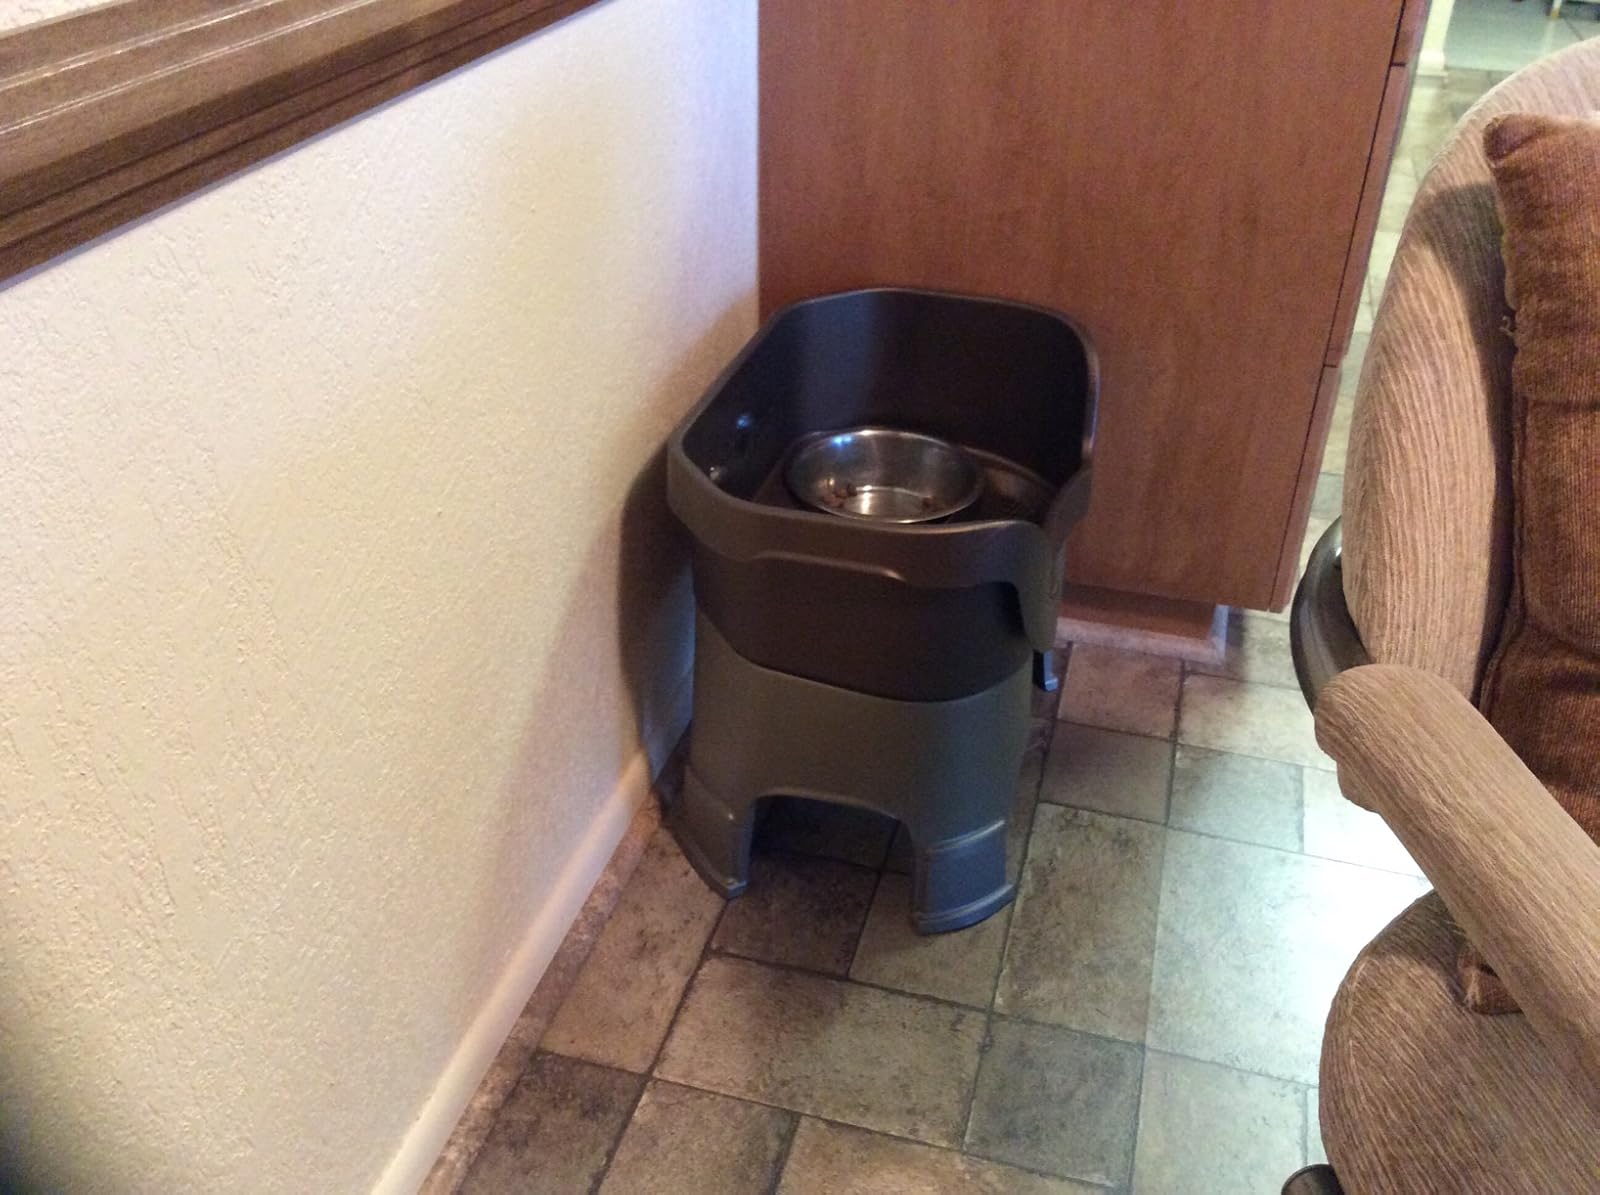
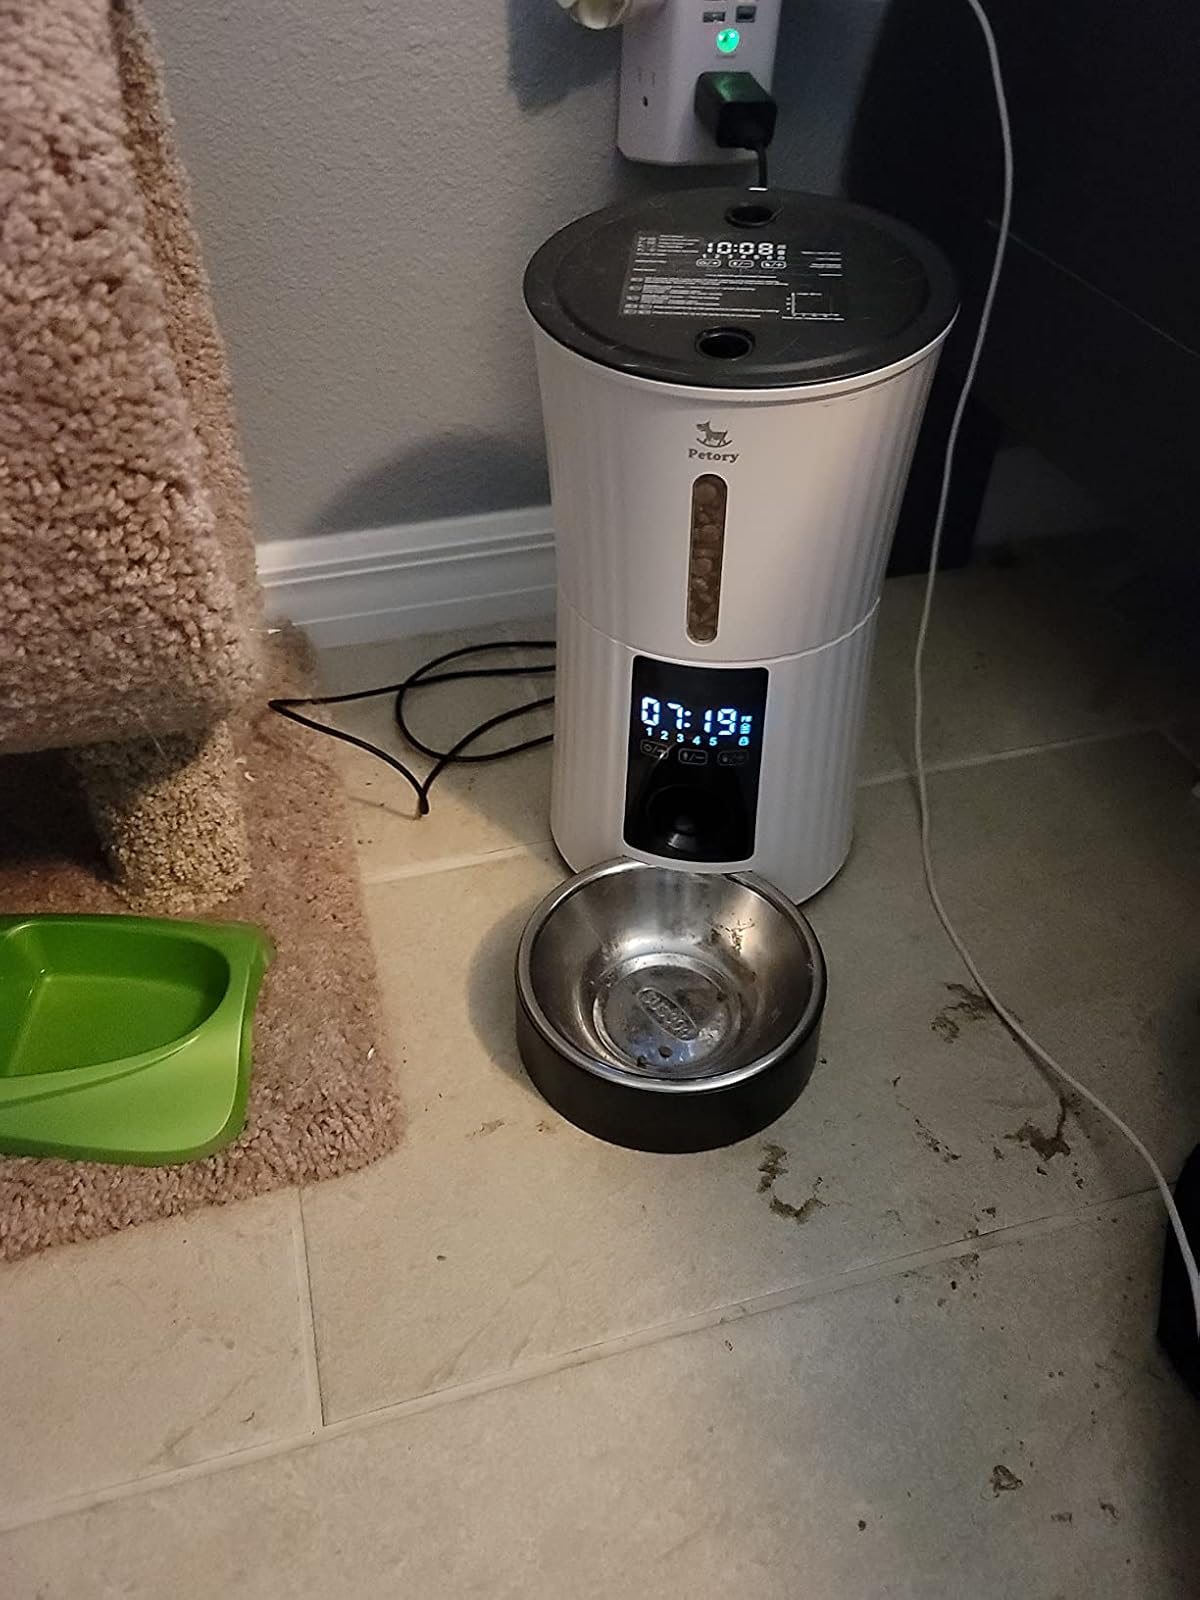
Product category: items_feeder
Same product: no